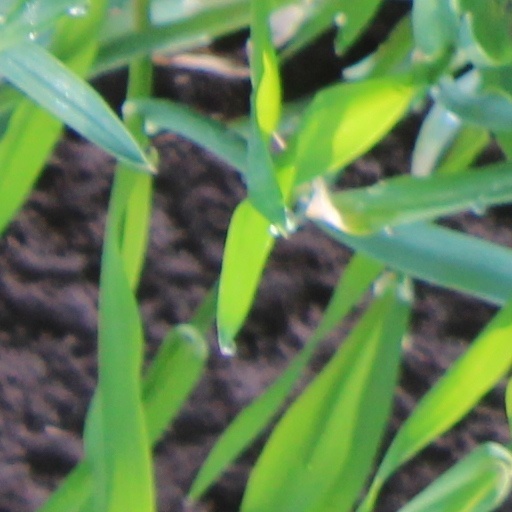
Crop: wheat